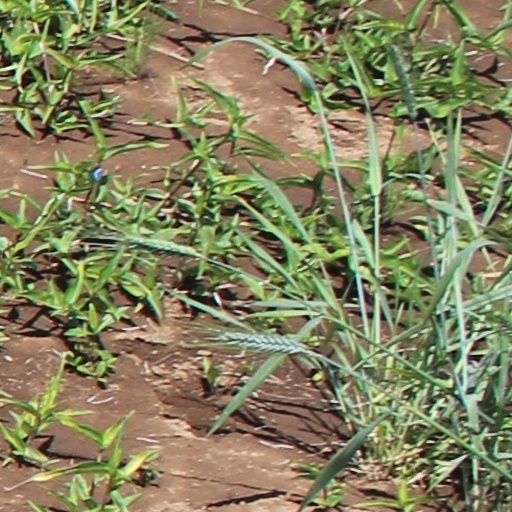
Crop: wheat